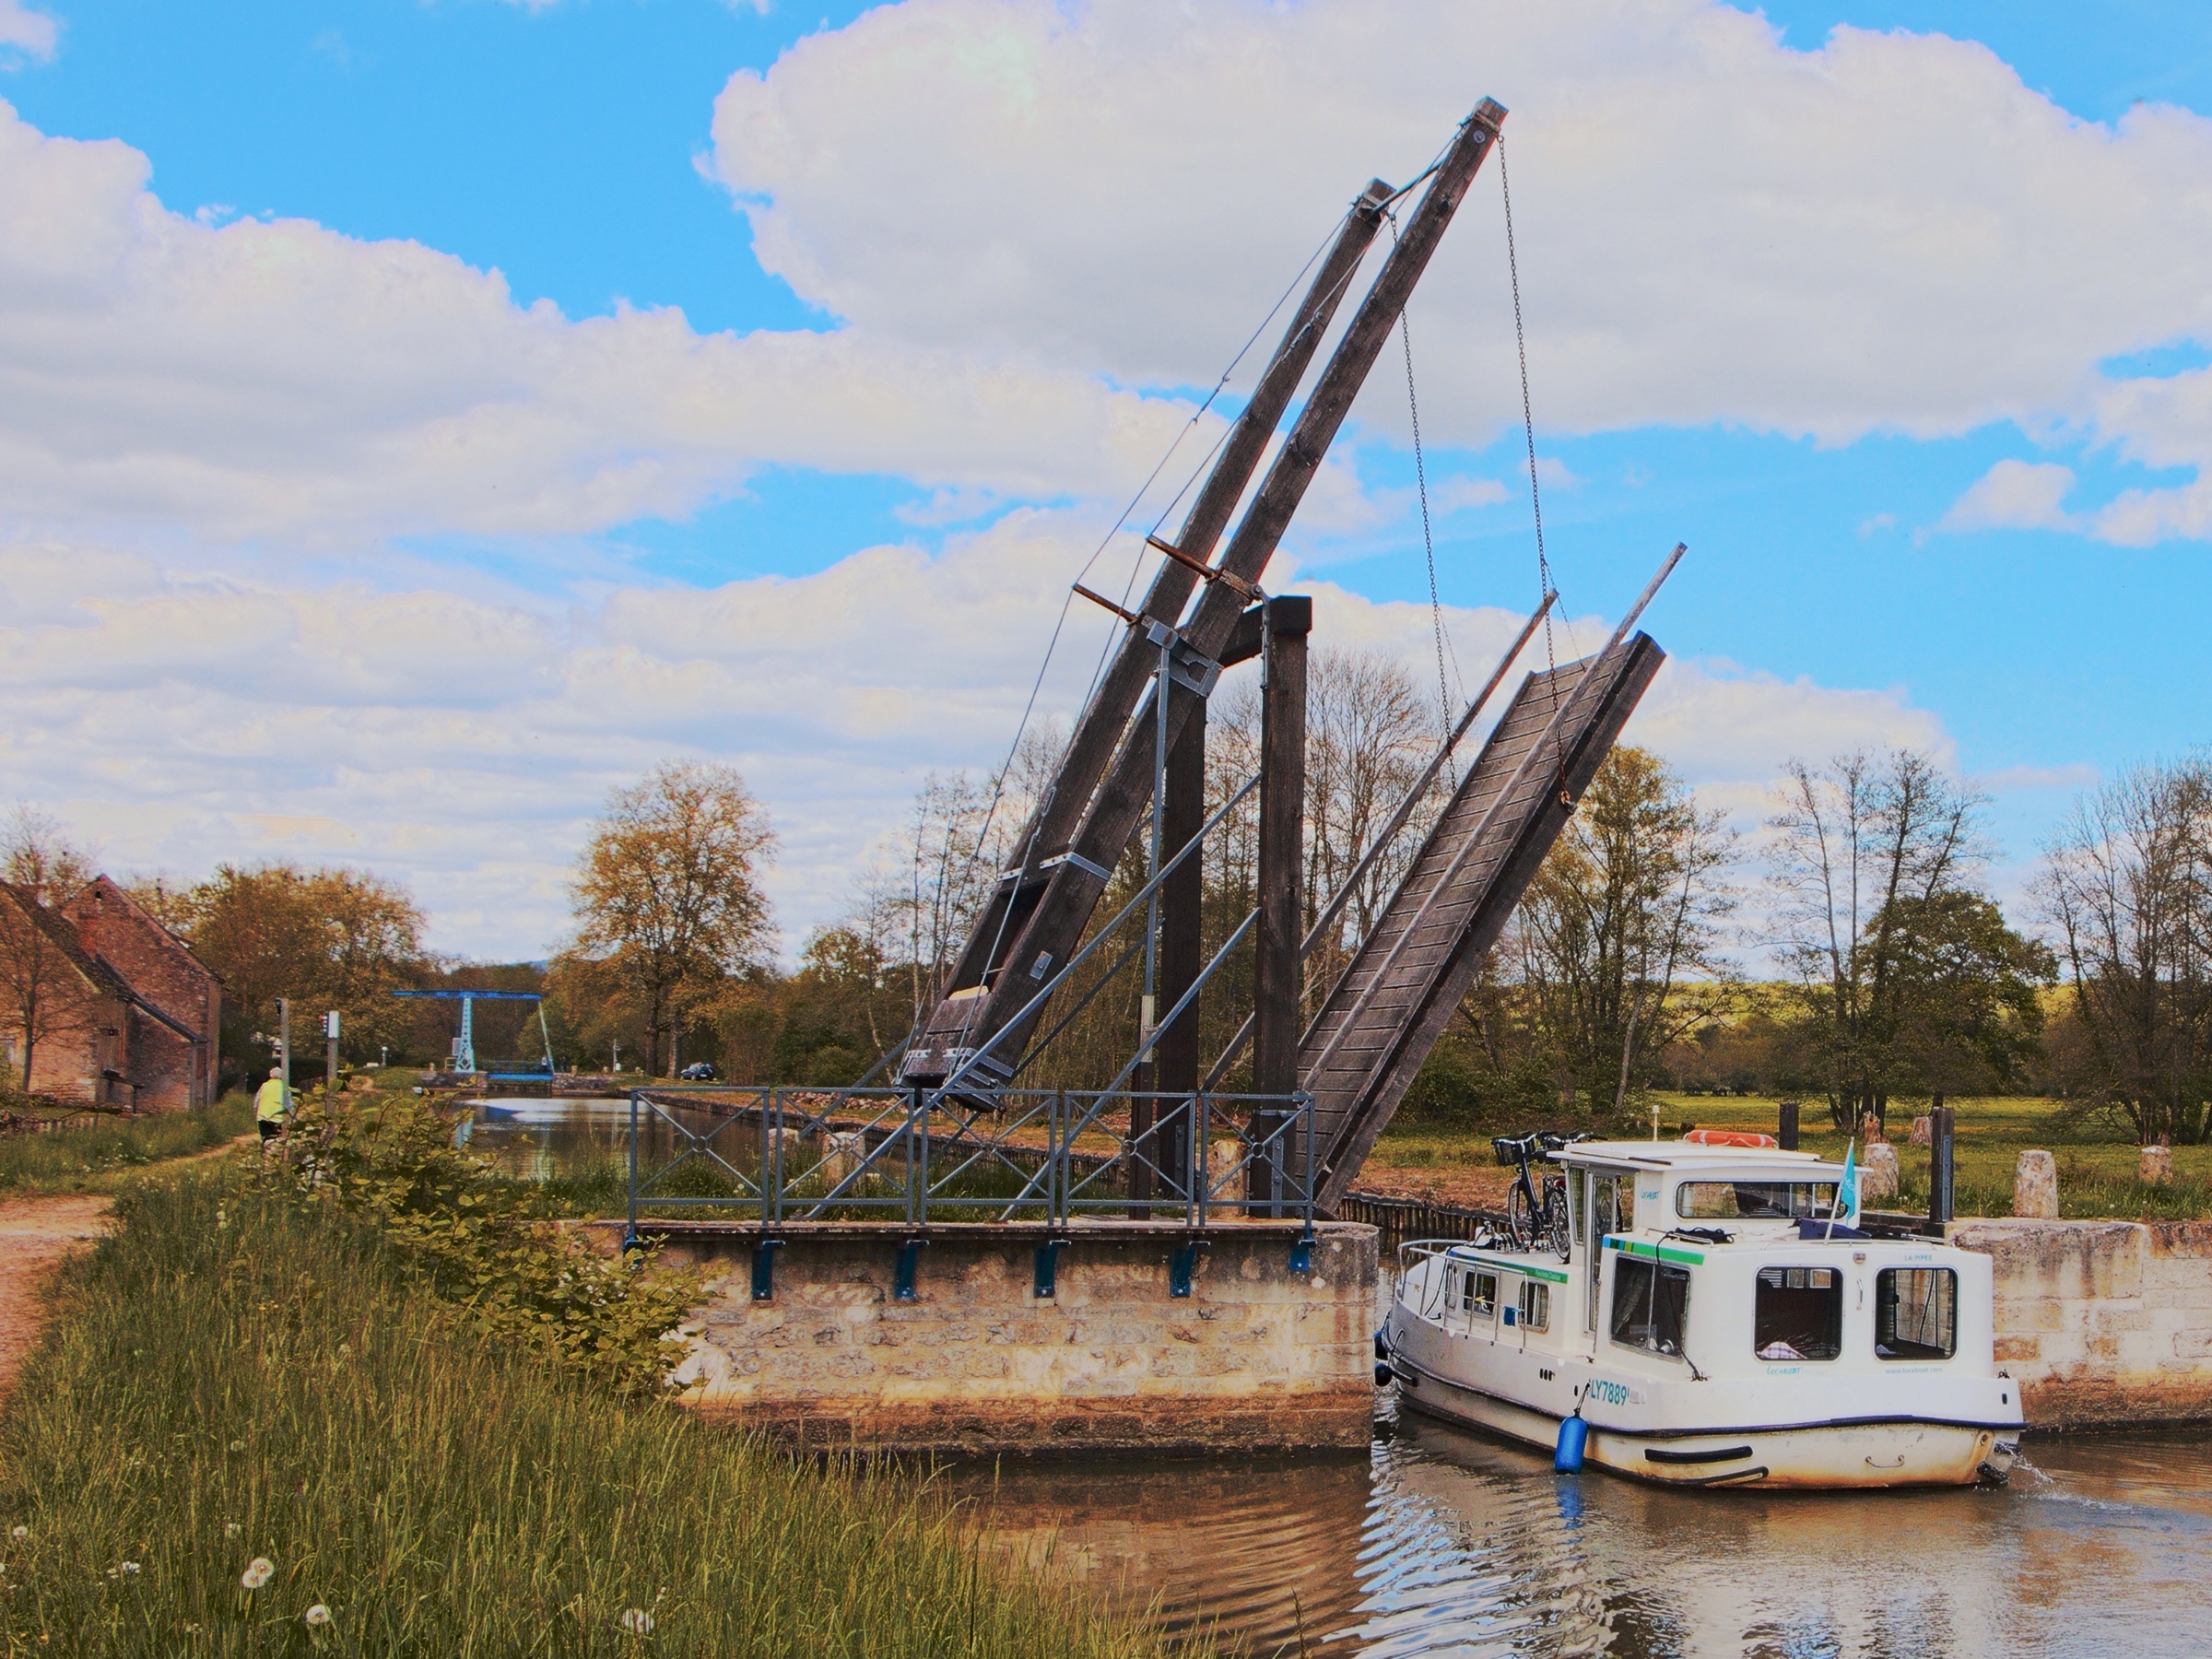
boat, canal, transport, vehicle, mast, marina, waterway, navigation, channel, drawbridge, water courses, channels, dredging, the nivernais canal, ni vre